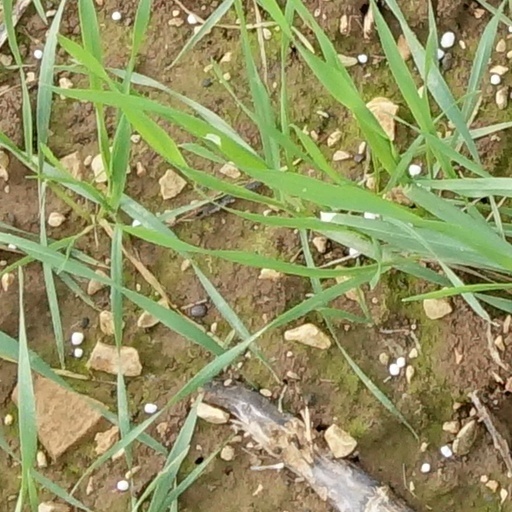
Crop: wheat